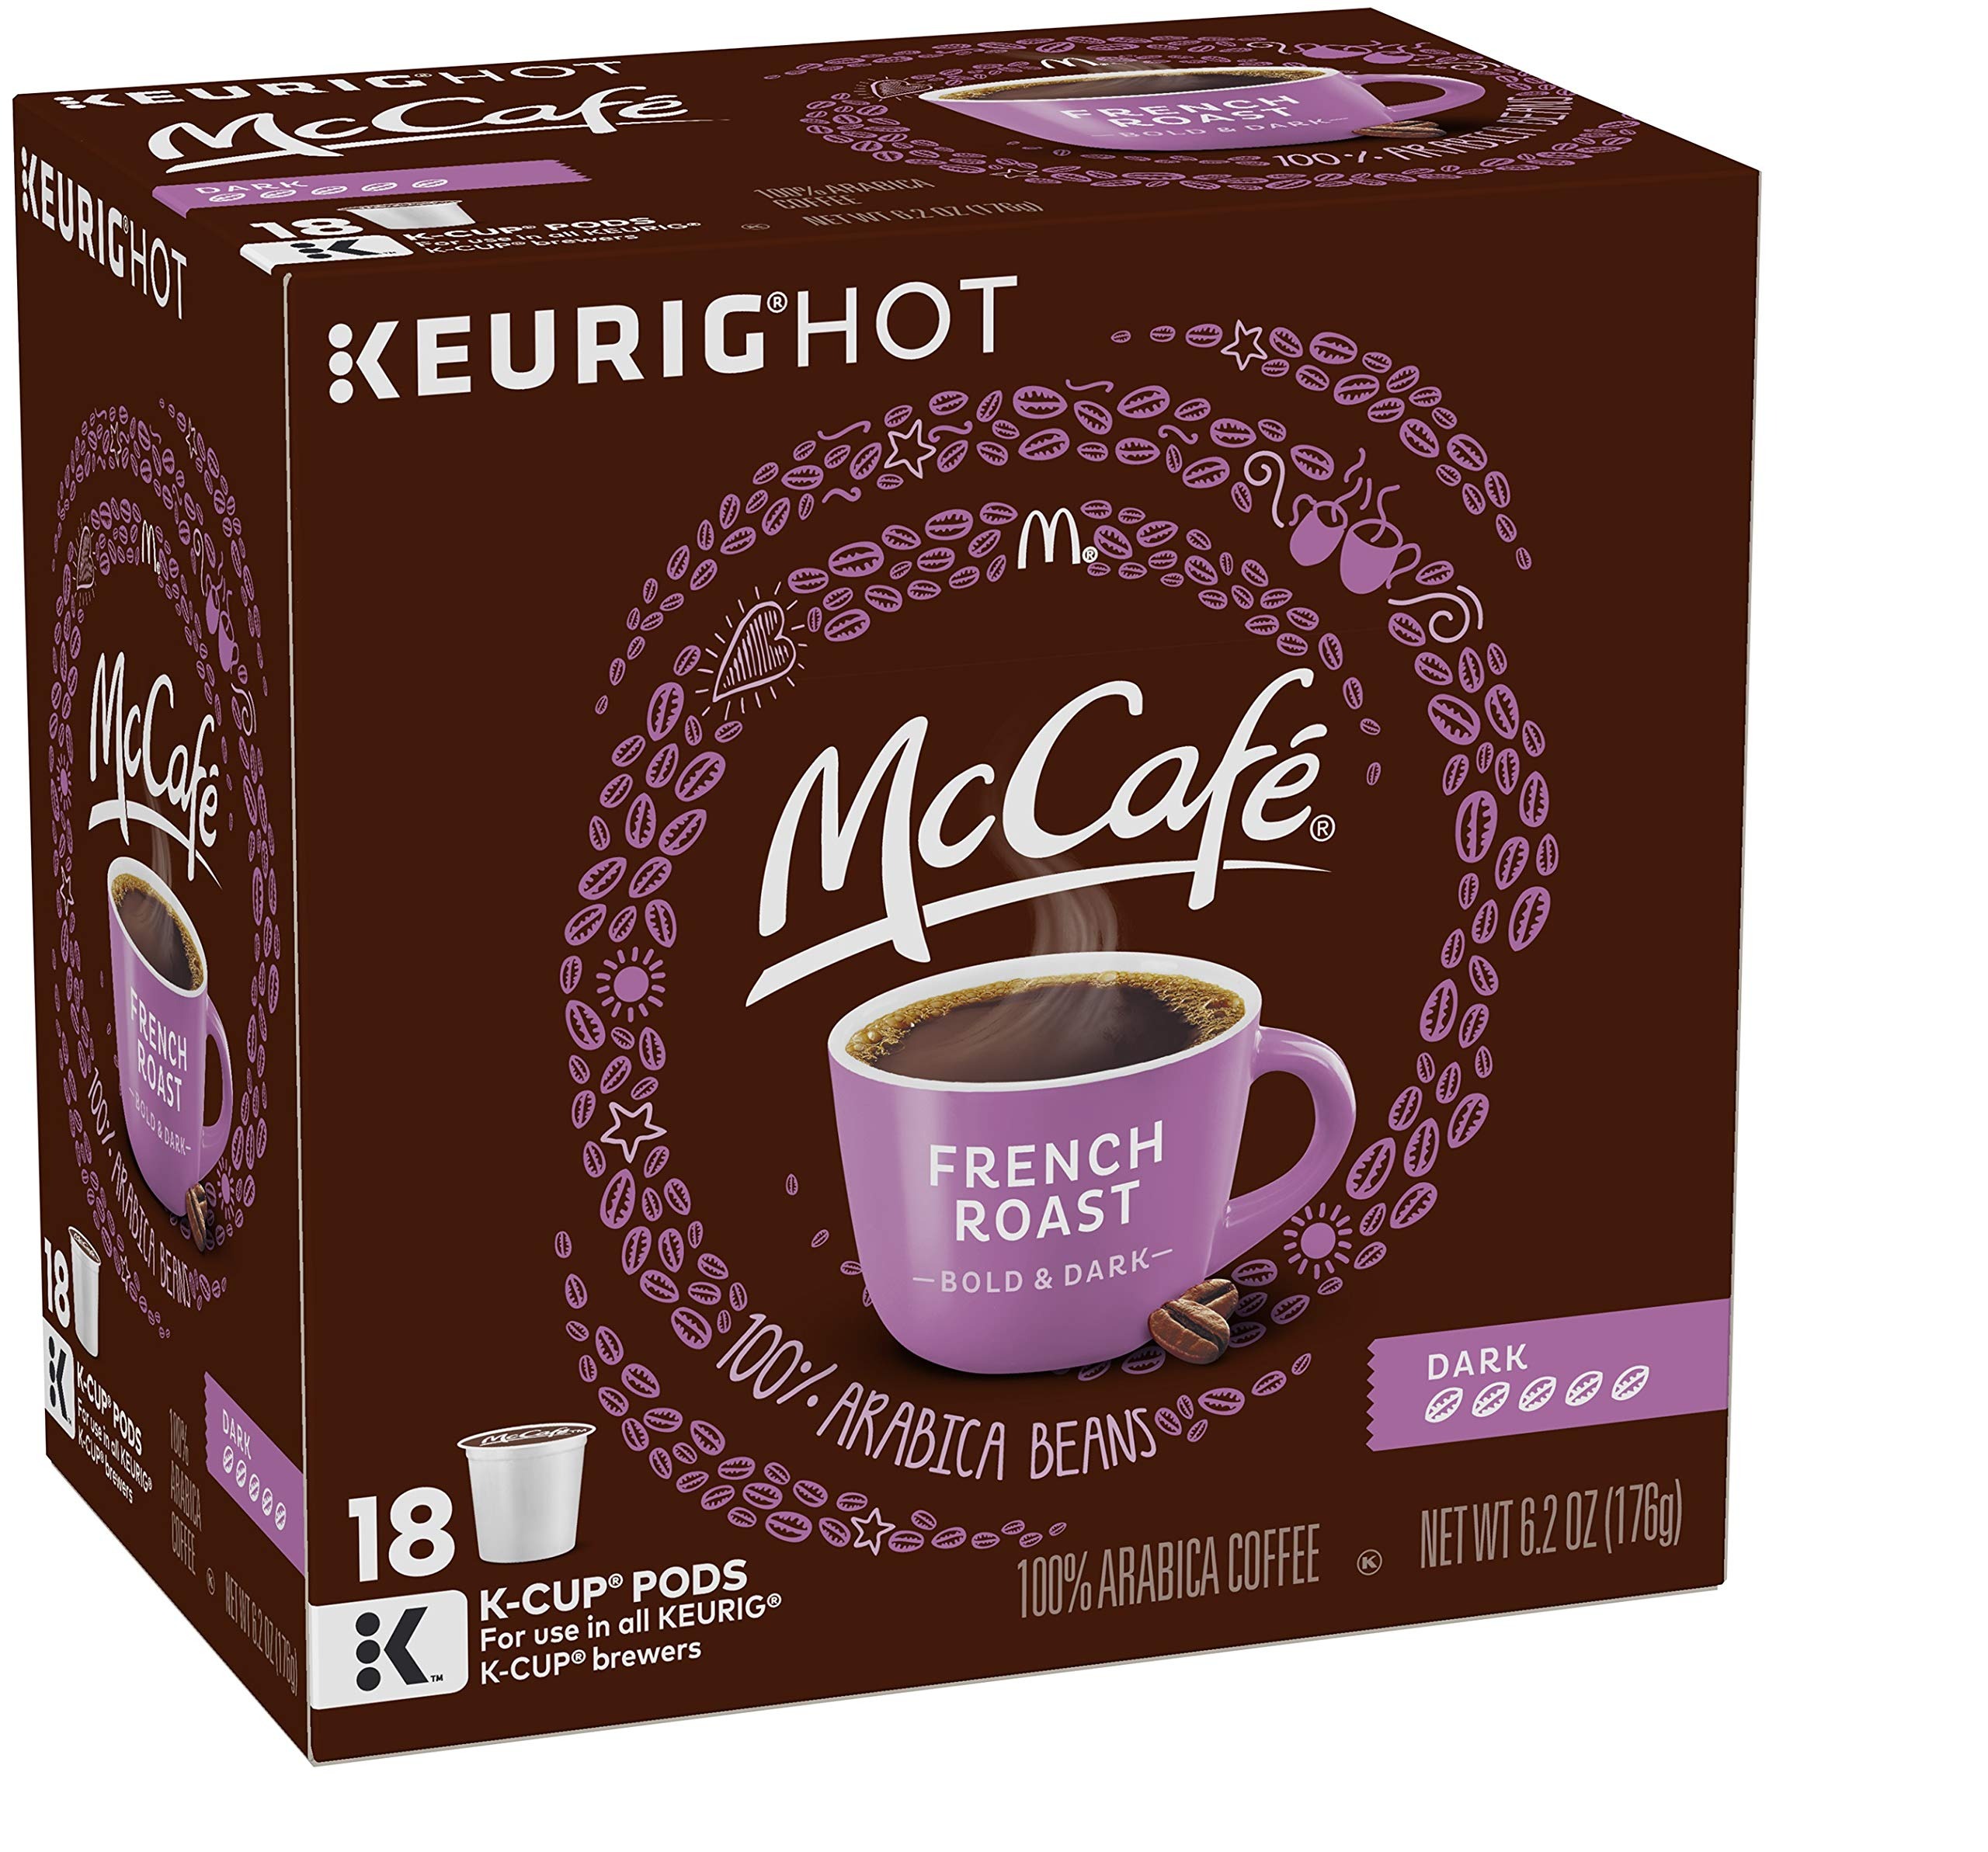
Item Name: McCafe French Roast Coffee K-Cups (90 K-Cups)
Bullet Point 1: Made with 100% Arabica coffee
Bullet Point 2: Dark roast
Bullet Point 3: For use in all Keurig K-Cup brewing systems
Bullet Point 4: 90 K-Cups
Product Description: Welcome to the McCafe family of premium coffee. Unique flavorful blends are made with 100% Arabica beans and carefully harvested from the rich soils and mountainous regions of the foremost coffee-growing areas of the world. McCafe Premium Roast is a smooth and balanced medium blend. Delicious starts right here. Enjoy the discovery!
Value: 90.0
Unit: K-Cups

Price: 21.07